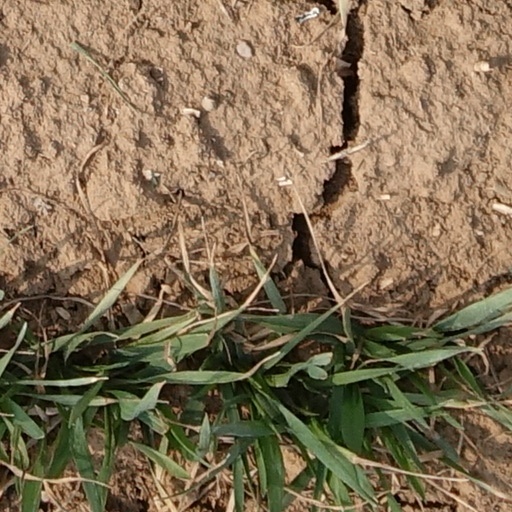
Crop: wheat